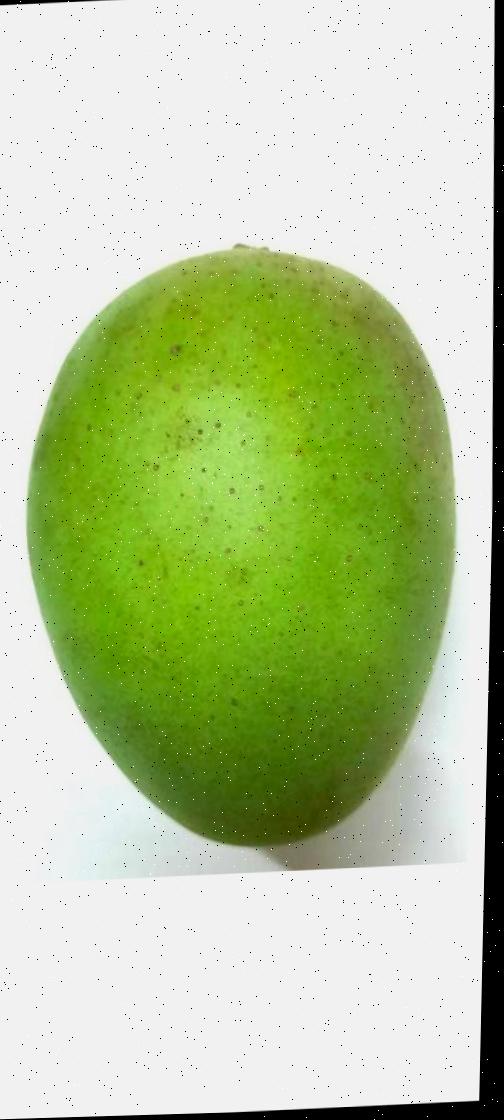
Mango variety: Langra